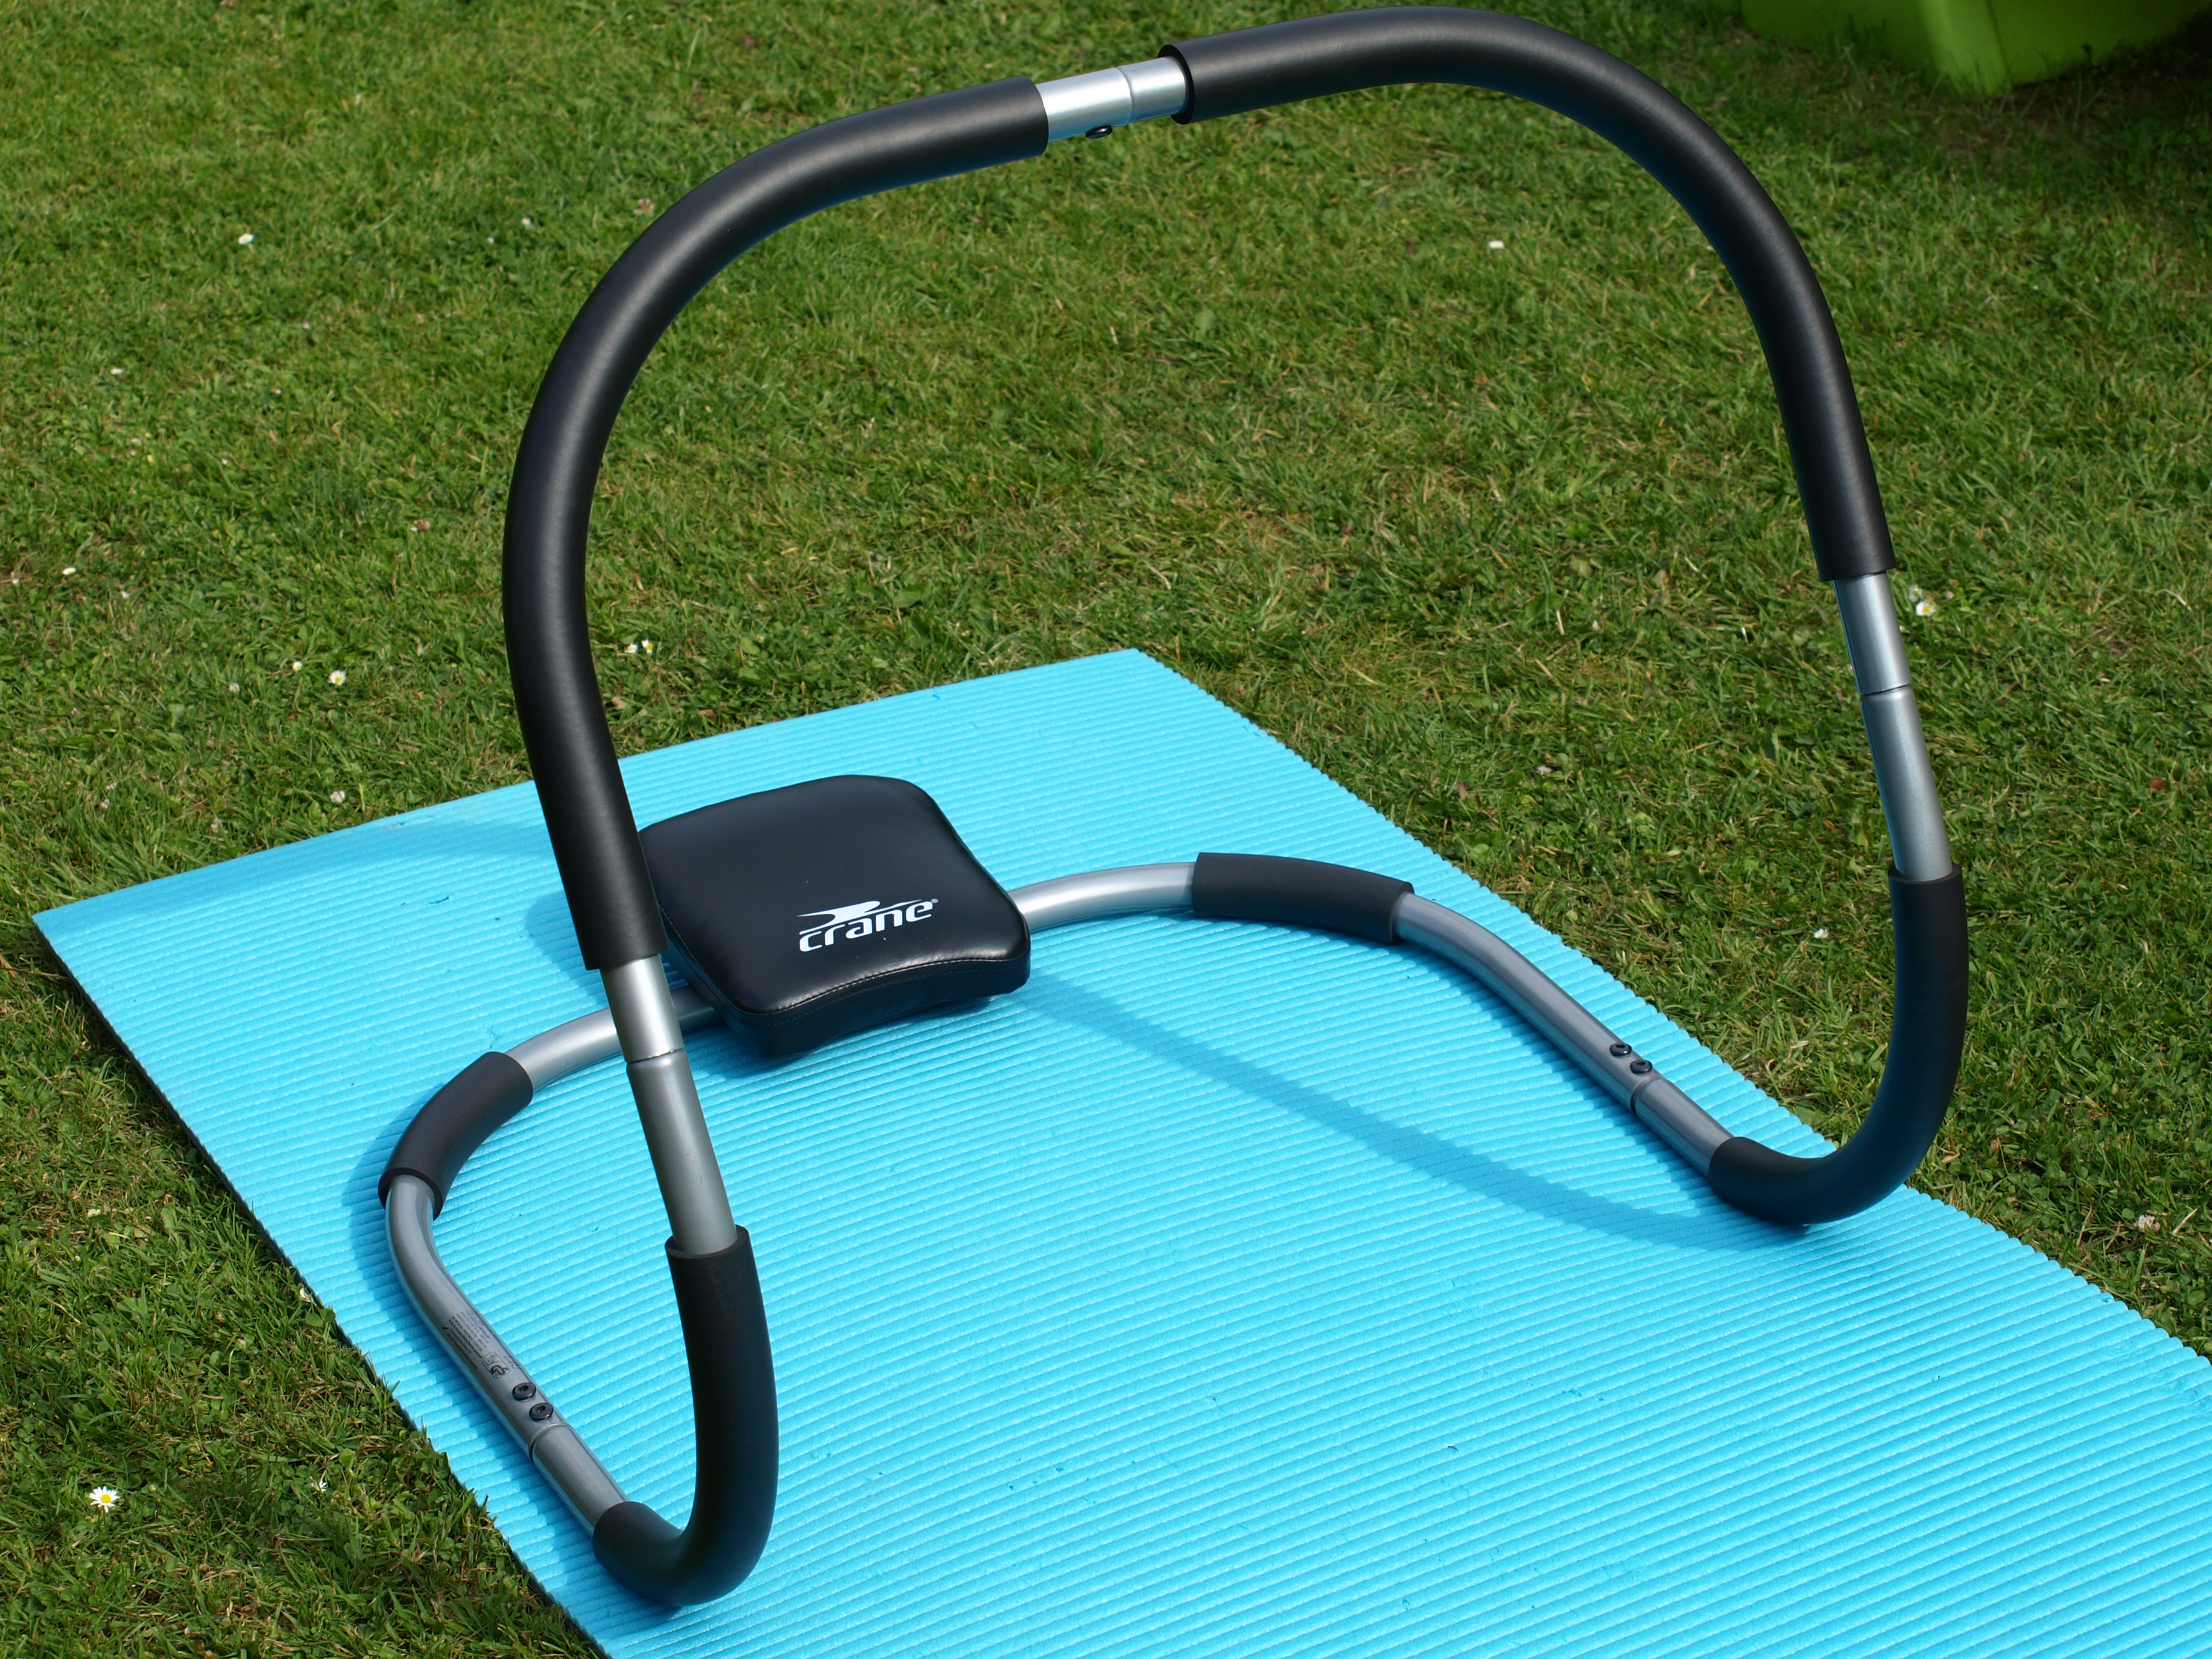
sport, movement, fitness, sports equipment, product, glasses, eyewear, abdominal trainer, vision care